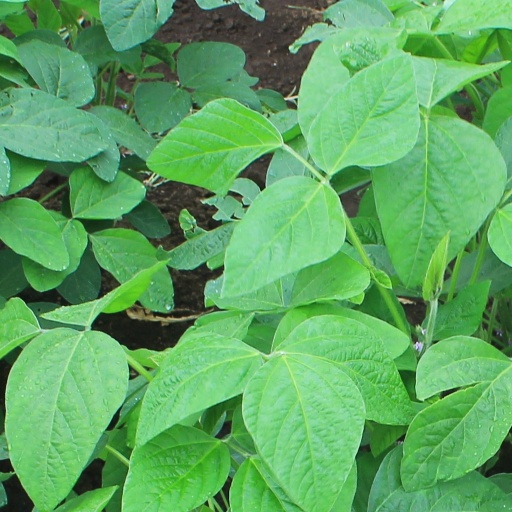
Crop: soybean